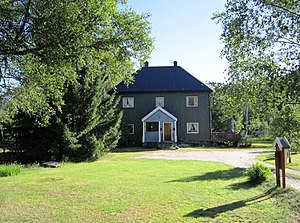
Øy Station
Øy Station.
Øy Station var en jernbanestation på Treungenbanen, der lå i Åmli kommune i Norge. Stationen åbnede som holdeplads 14. december 1913, da banen blev forlænget fra Åmli til Treungen. Oprindeligt hed den Øi, men stavemåden blev ændret til Øy i april 1921. Stationen blev nedgraderet til trinbræt 1. juni 1958. I 1946 blev banen ombygget fra smalspor til normalspor. Trafikken på den blev indstillet 1. oktober 1967, og i 1970 blev sporene taget op.